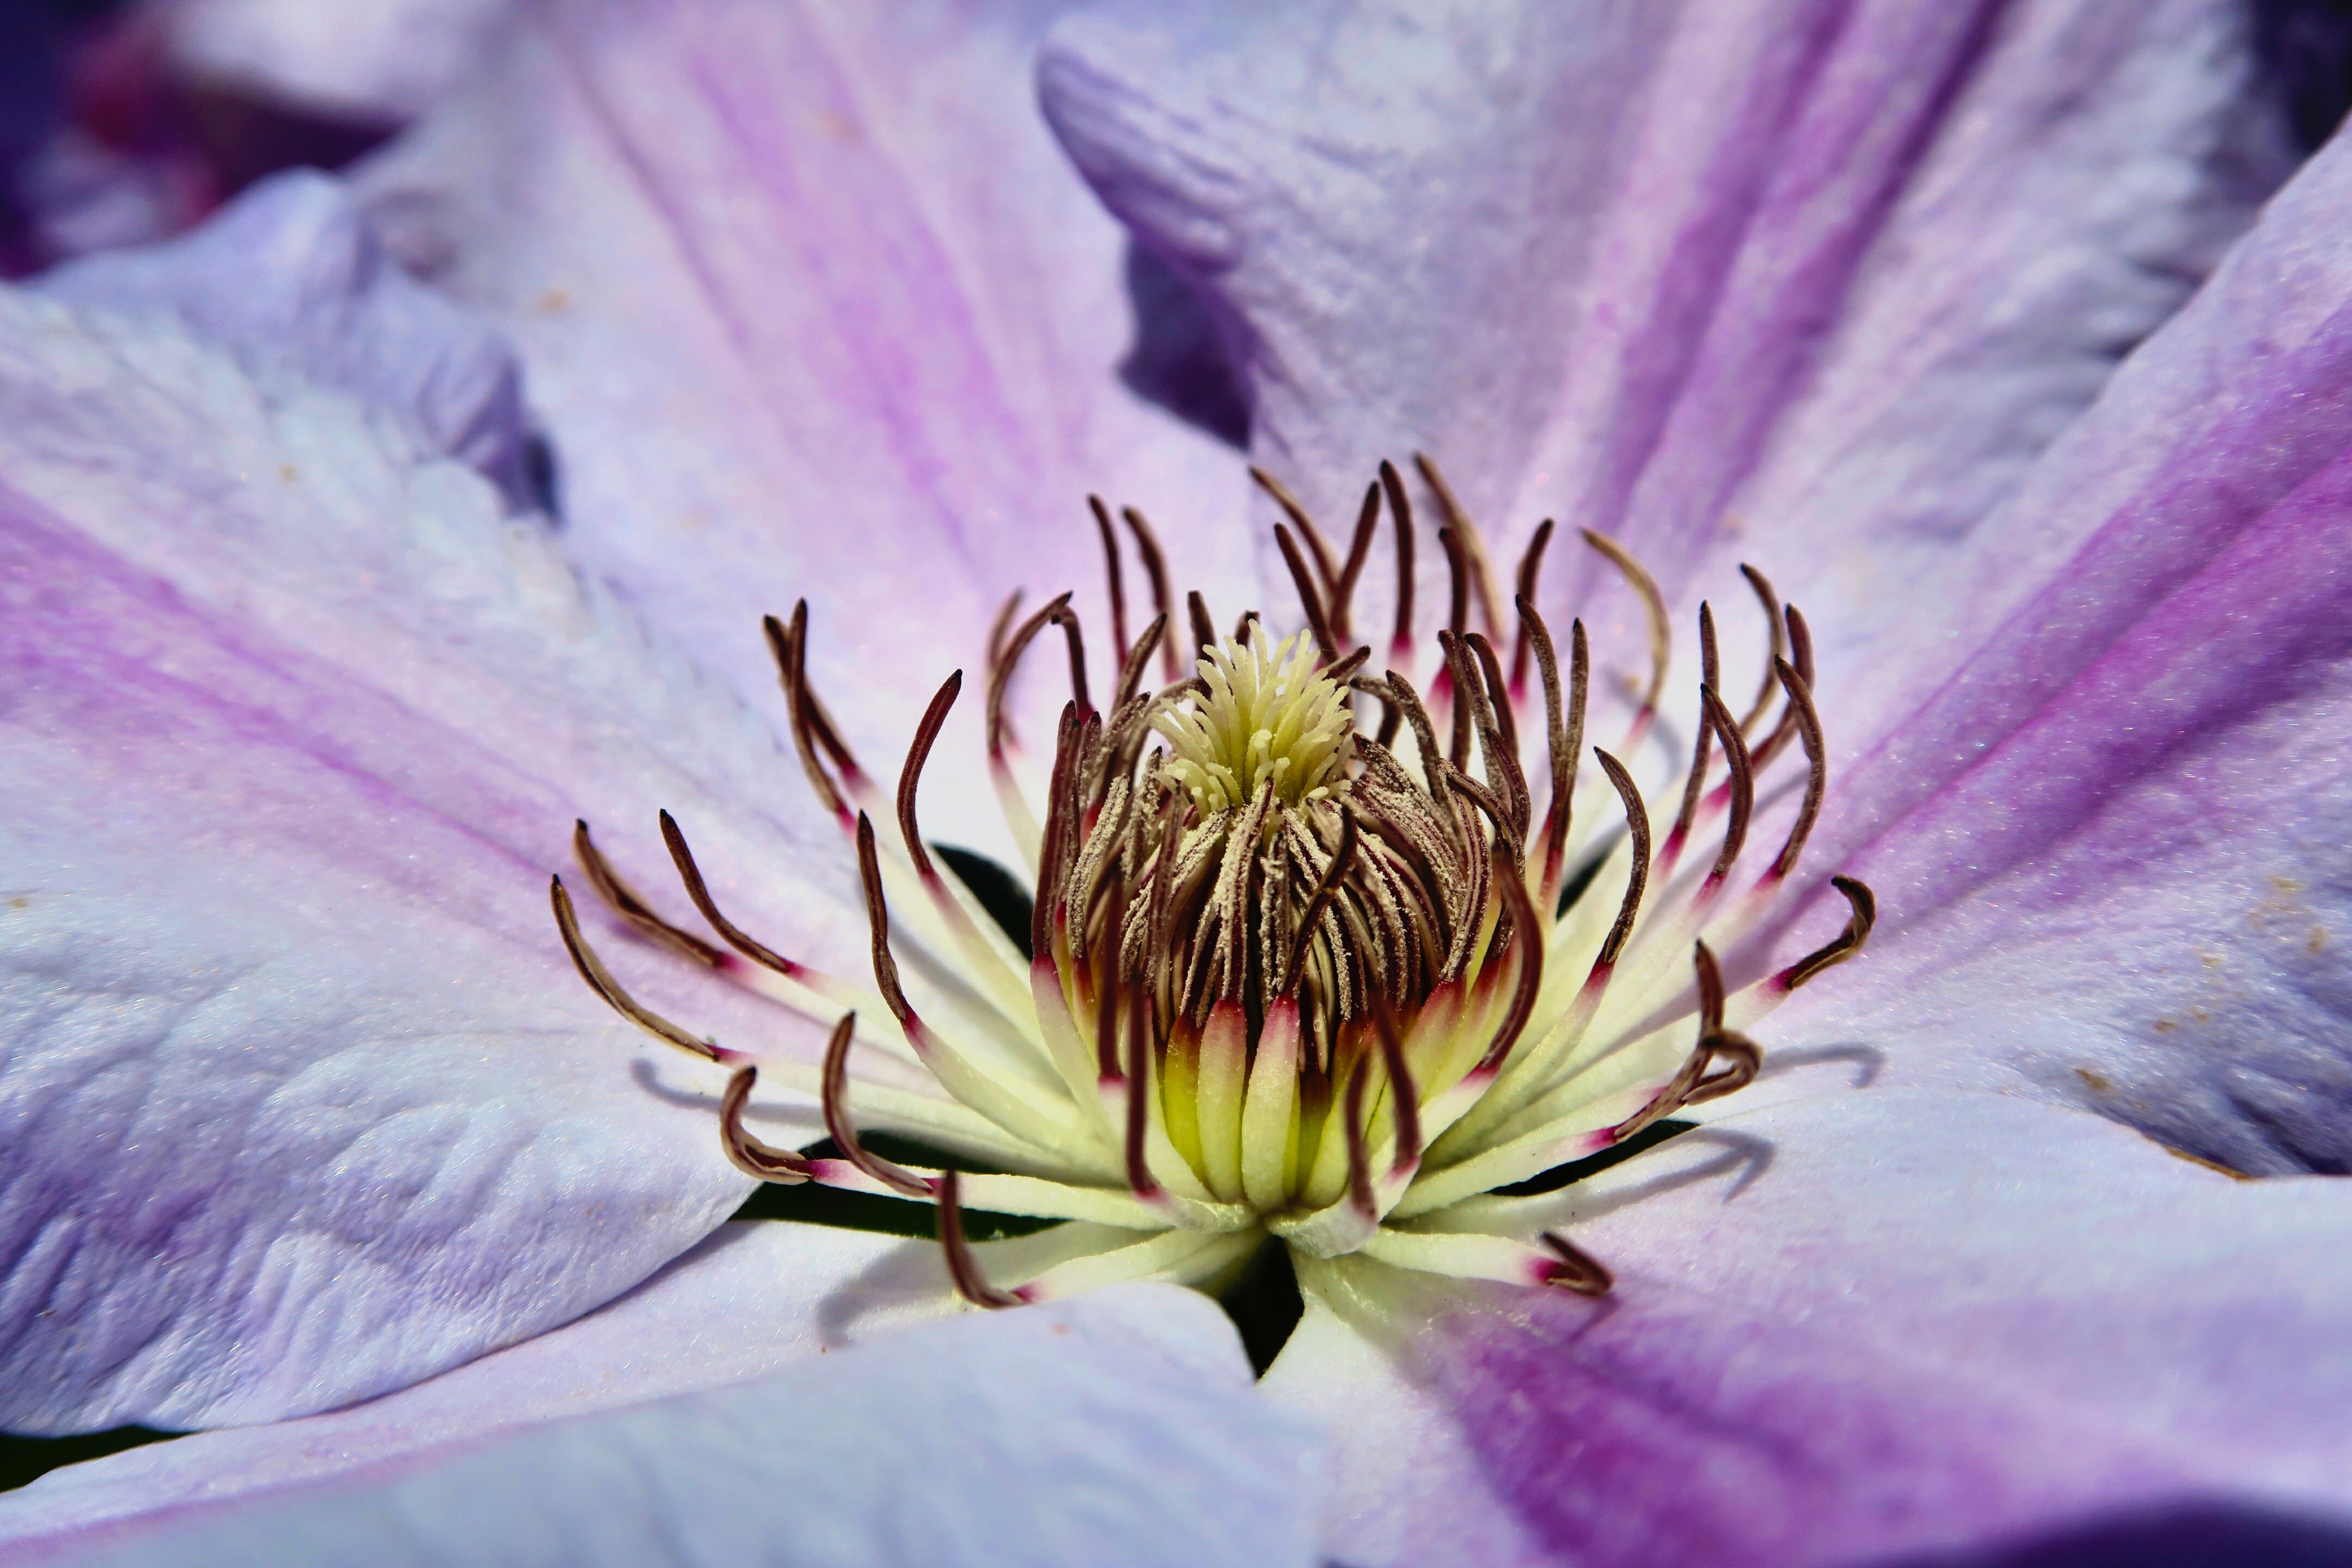
blossom, plant, photography, flower, petal, botany, flora, wildflower, close up, macro photography, flowering plant, land plant, calochortus